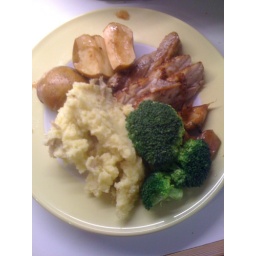
Dinner of slow cooked pork belly in apple cider, baked apples, mash and the green stuff...